Cape Shirreff

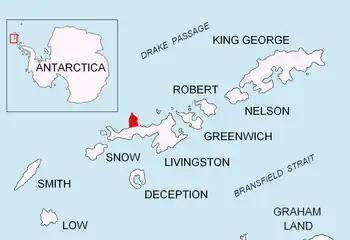
Location of Ioannes Paulus II Peninsula on Livingston Island in the South Shetland Islands

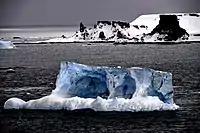
Cape Shirreff

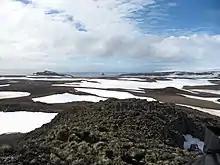
Barclay Bay and Robbery Beaches from near Basalt Lake on Byers Peninsula, Livingston Island, with left to right Lair Point, Frederick Rocks, Cutler Stack, Nedelya Point and the northern part of Urvich Wall in the middle ground, and Cape Shirreff and Ioannes Paulus II Peninsula in the right background

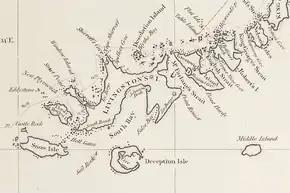
Fragment of George Powell's 1822 chart of the South Shetland Islands and South Orkney Islands featuring Cape Shirreff

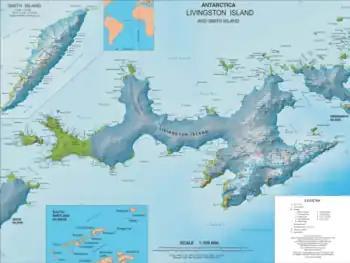
Topographic map of Livingston Island

Cape Shirreff is a prominent cape at the north end of the rocky peninsula which separates Hero Bay and Barclay Bay on the north coast of Livingston Island, in the South Shetland Islands of Antarctica. The cape was named by Edward Bransfield in 1820 after Captain William H. Shirreff, the British commanding officer in the Pacific at that time.